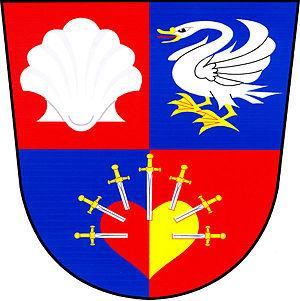
Suchdol est une commune du district de Prostějov, dans la région d'Olomouc, en République tchèque. Sa population s'élevait à 608 habitants en 2018.